2010 Japanese Grand Prix

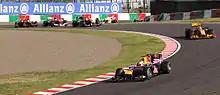
Vettel leading the field on the first lap of the race

When the five red lights went out to begin the Grand Prix, Vettel made a brisk getaway to maintain the lead into the first corner. Behind him, Kubica overtook Webber for second, but he could not challenge Vettel for first into the first turn. Two separate accidents occurring further down the order promoted the safety car's deployment. Petrov made a brisk start but came across the front of Hülkenberg and collided with the corner of the latter's car while trying to pass him. Petrov speared left into the outside barriers on the main straight and crashed as Hülkenberg retired with damaged front suspension. Massa was given less room trying to pass the slow-starting Rosberg and had to drive onto the grass on the track's inside. This caused him to lose control of his car and hit the side of Liuzzi's vehicle. Liuzzi and Massa were unhurt. During the safety car period, Rosberg, Trulli, Glock and Senna made pit stops for the hard compound tyres. Drivers on the soft tyres had an advantage since the safety car's slower speed meant the tyres would have longer optimal performance. On the third lap, Kubica retired when his right-rear wheel detached into the hairpin due to insufficient torque on the wheel nut loosened by incorrect wheel gun settings.